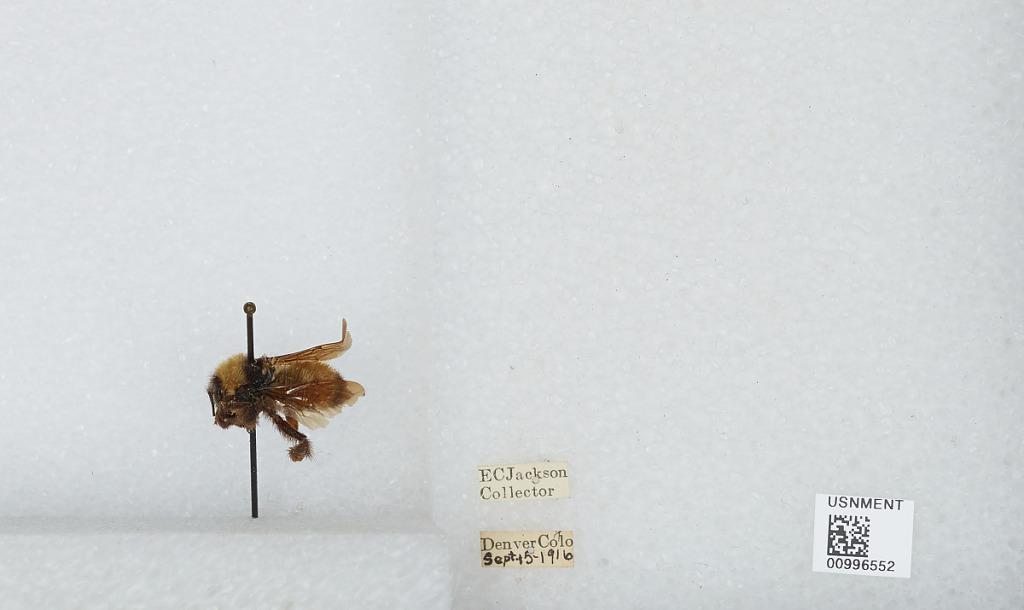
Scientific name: Bombus (Fervidobombus) fervidus fervidus (Fabricius)
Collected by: E. Jackson
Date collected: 1916-9-15
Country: United States
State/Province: Colorado
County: Denver
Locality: Denver
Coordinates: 39.7392, -104.985